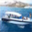
Label: ship